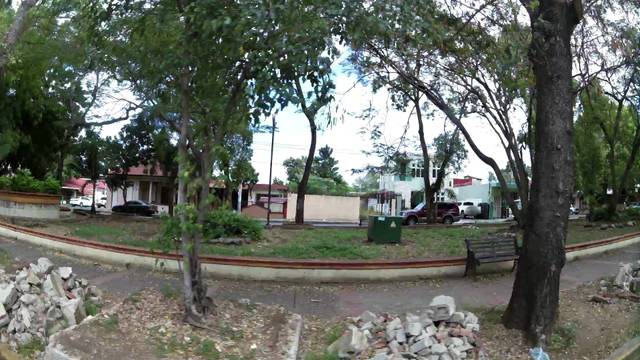
Region: Dominican Republic
Coordinates: 19.456, -70.712